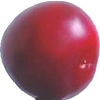
Label: cherry_wax_red